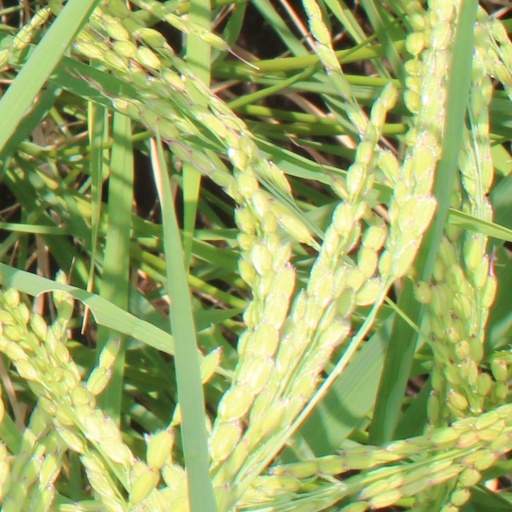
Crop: rice